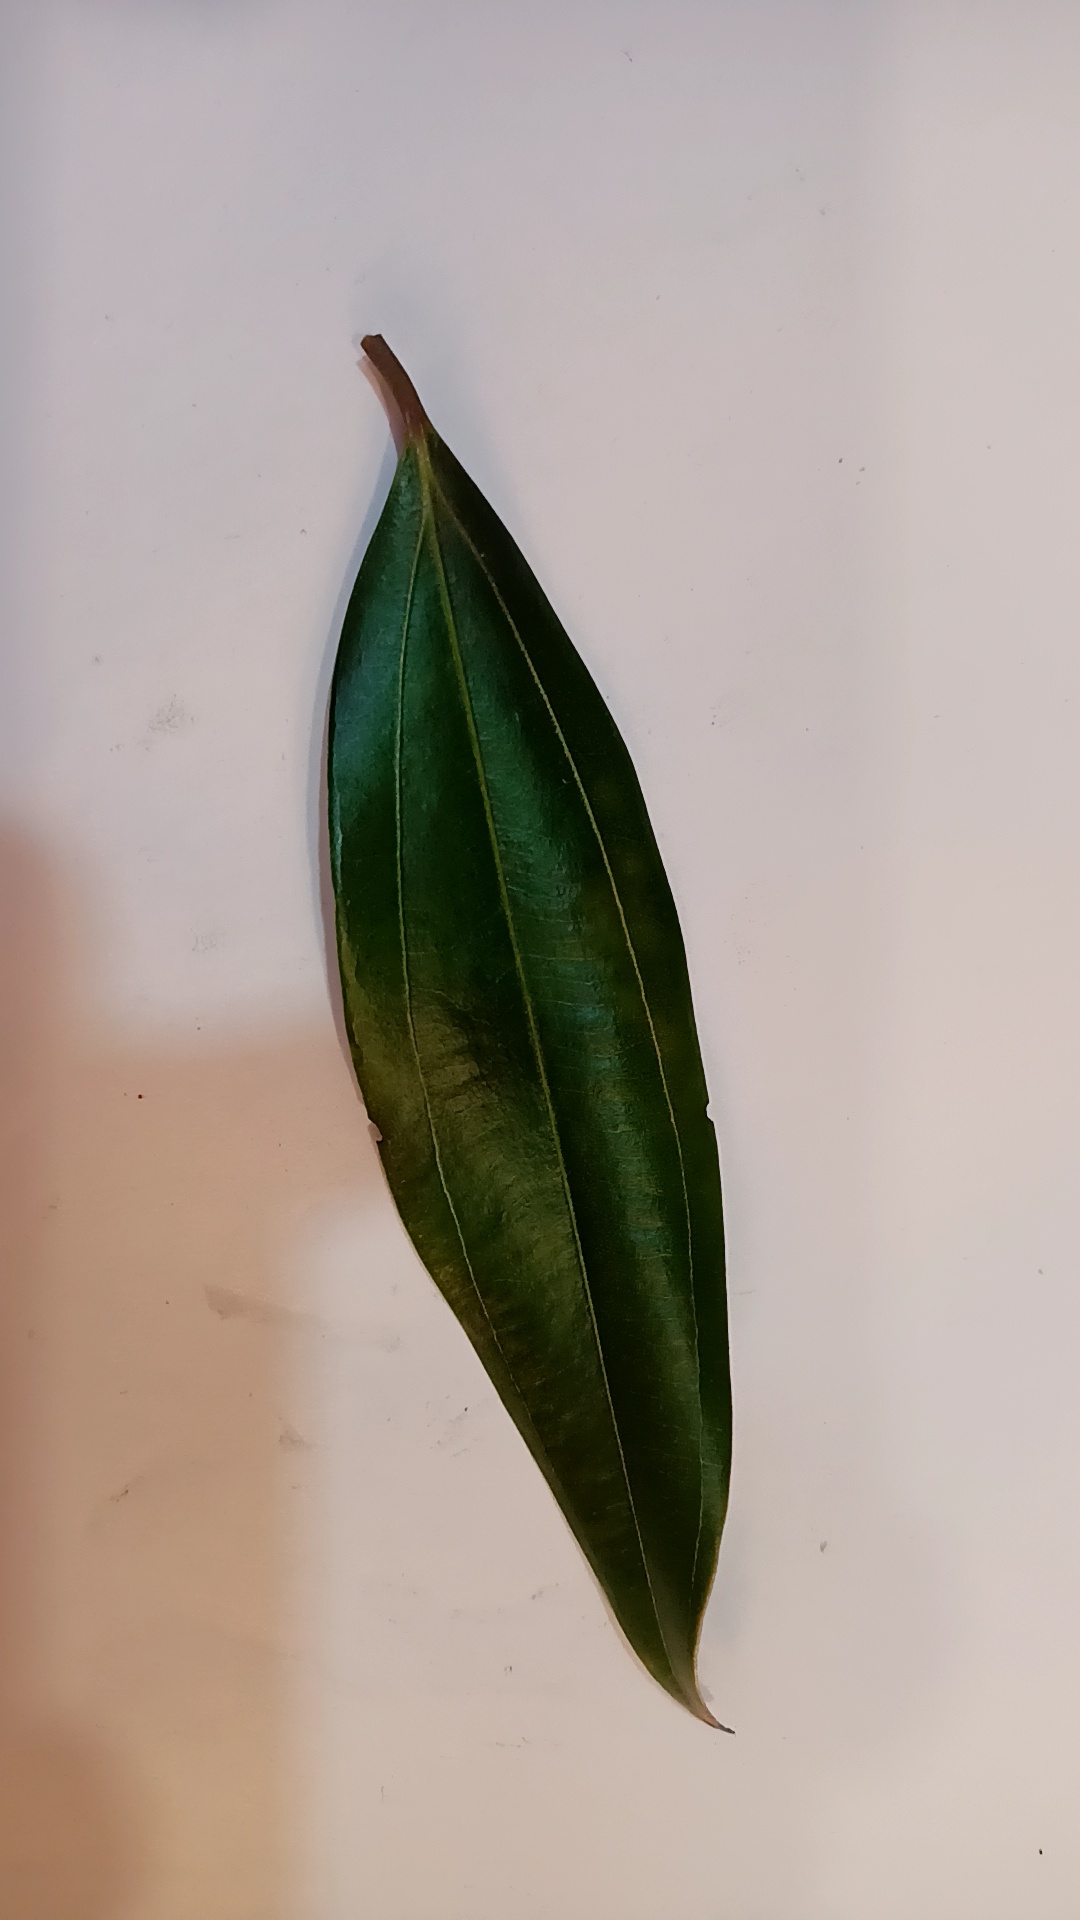
Label: Healthy